Skookum doll

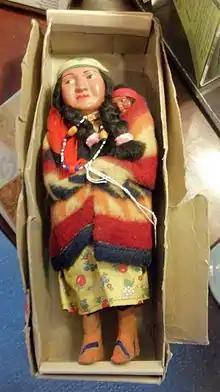
A Skookum doll in its original box

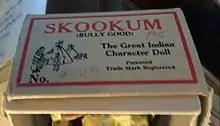
An original label

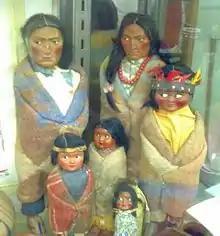
Skookum dolls

A Skookum doll was a Native American themed doll, sold as a souvenir item in the early 20th century. Although considered collectible, they are not authentic Native American dolls, as they were designed and created by a white woman, and quickly mass-produced by her company, Skookum.